Johnnie LeMaster

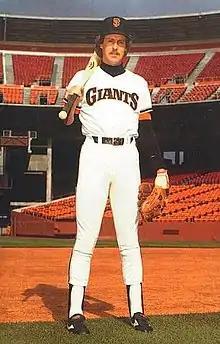
LeMaster in 1983

Johnnie Lee LeMaster (born June 19, 1954) is an American former Major League Baseball infielder. He played for four teams over a 12 year (– and ) MLB career, including 10 seasons with the San Francisco Giants. He batted and threw right-handed.